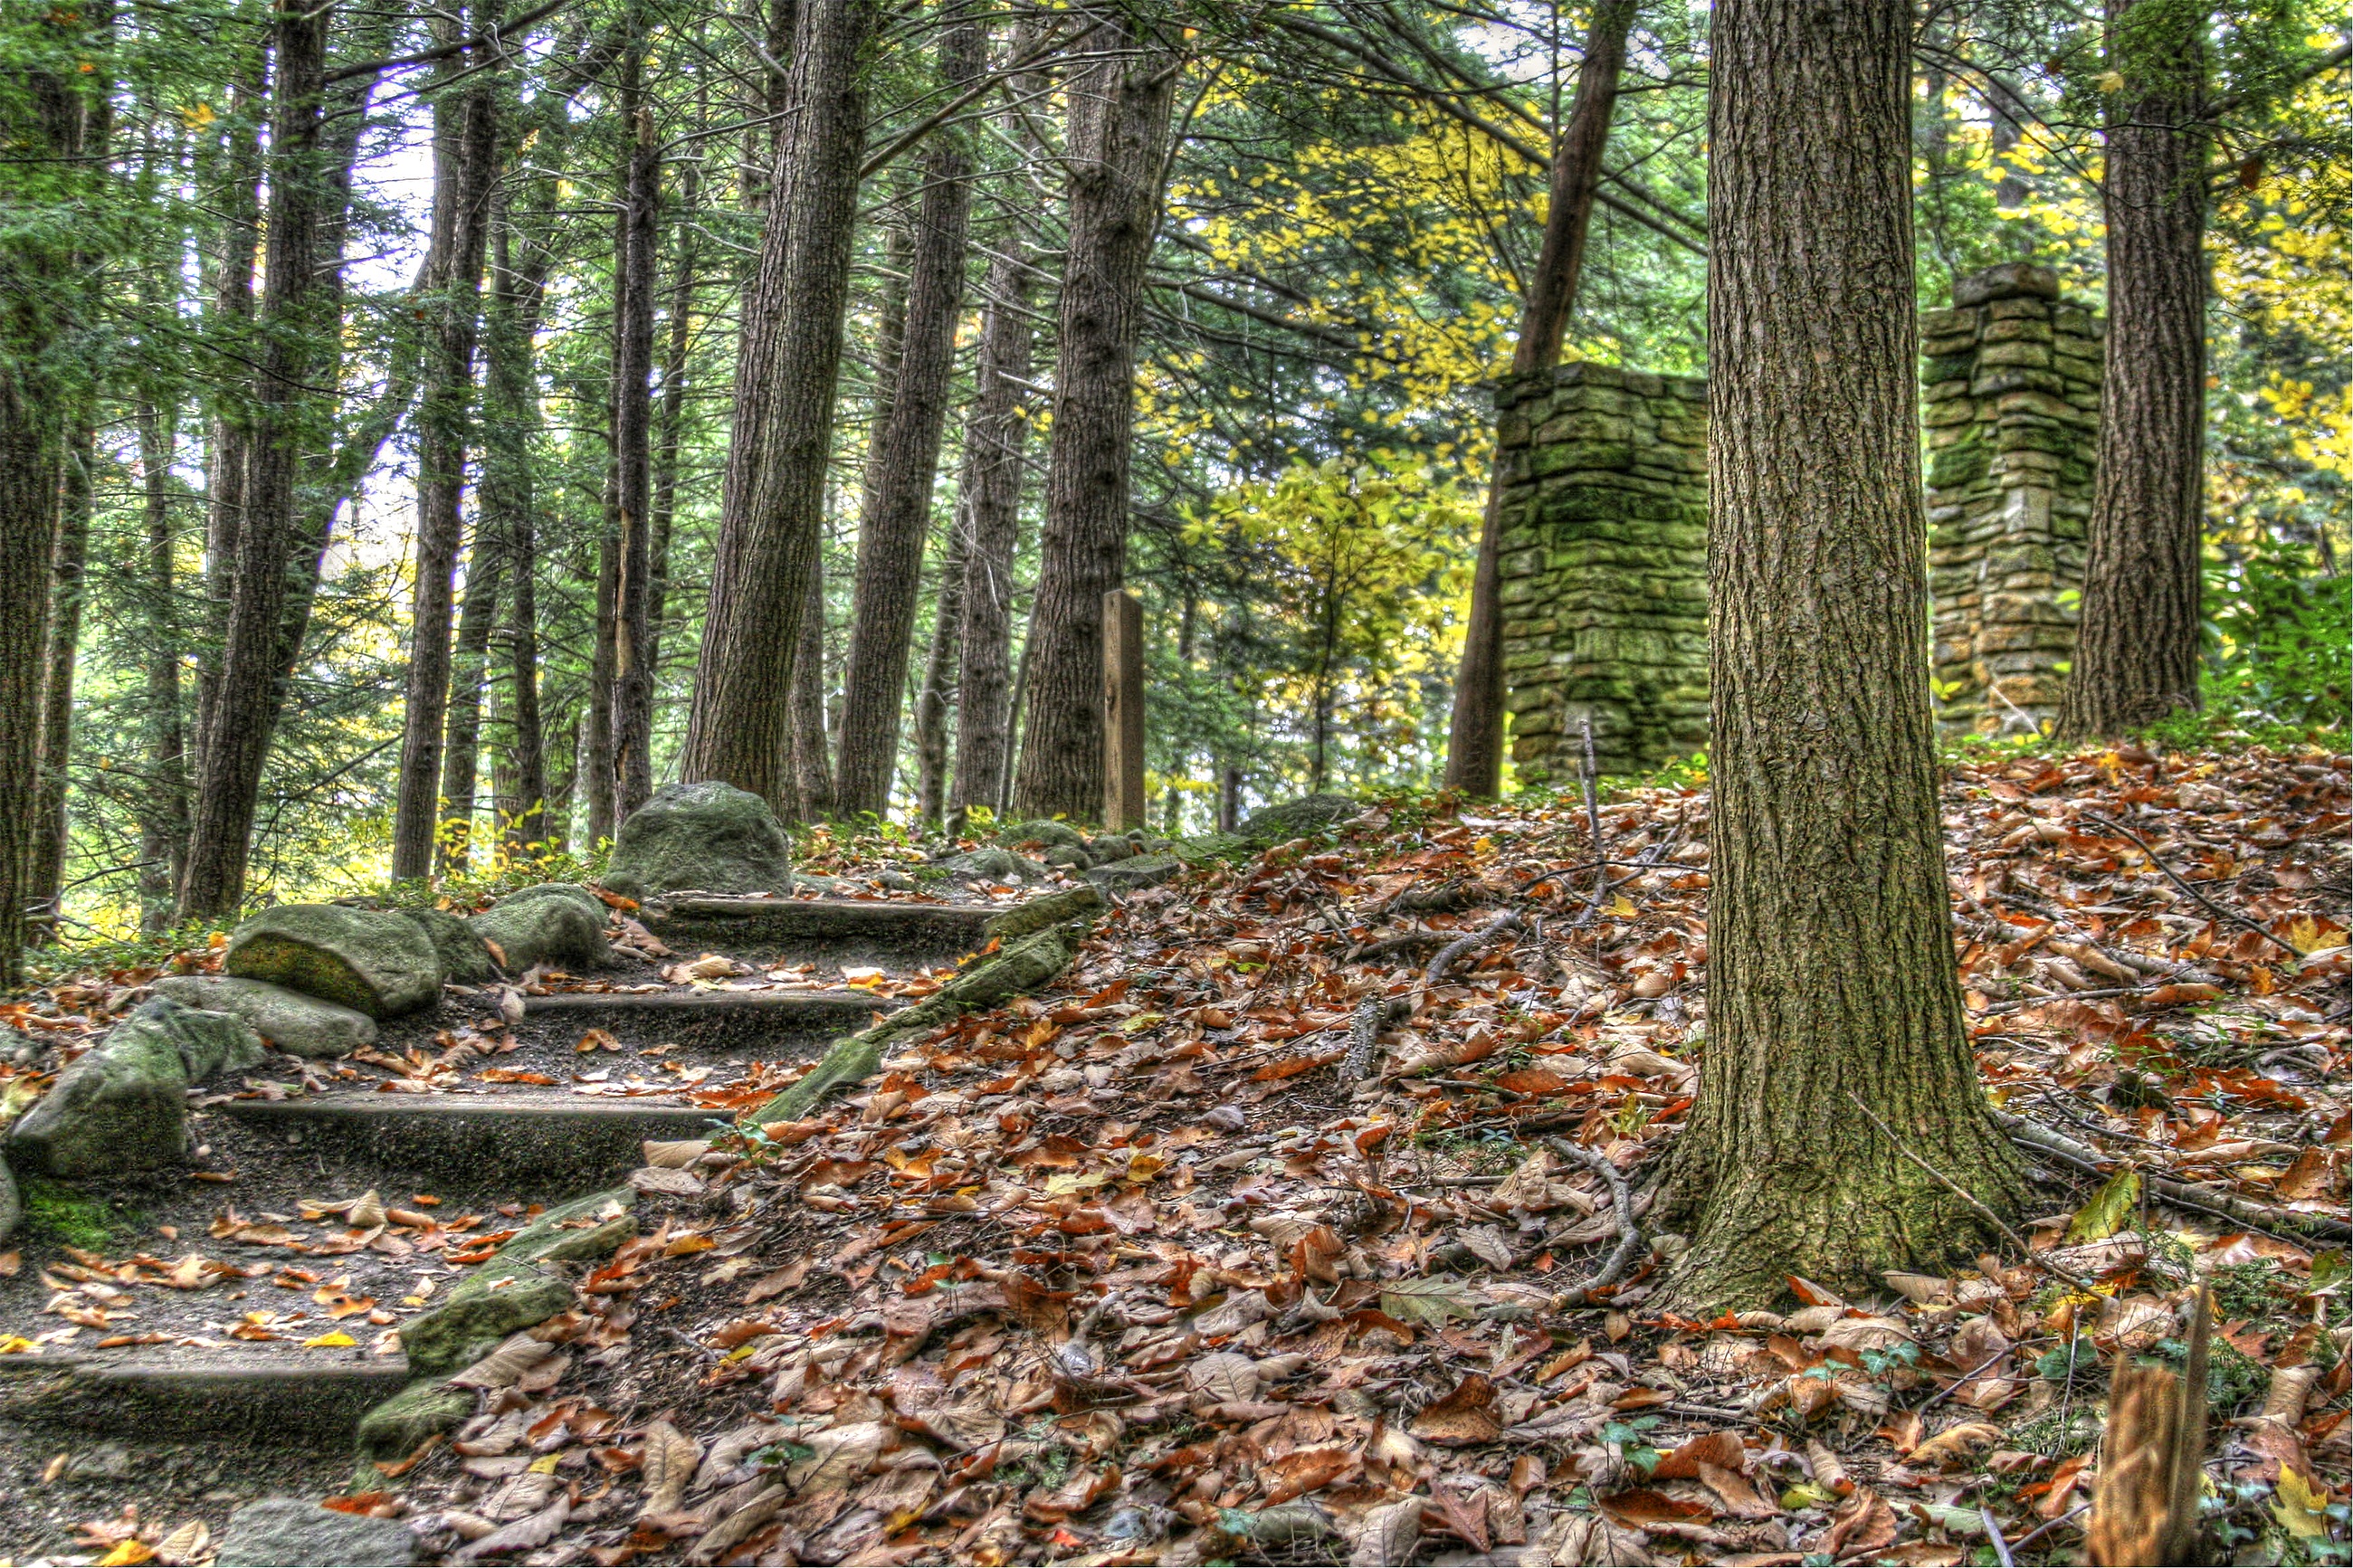
tree, nature, forest, wilderness, hiking, trail, leaf, fall, stream, scenic, autumn, park, national park, season, colors, spruce, deciduous, grove, woodland, habitat, ecosystem, trails, biome, old growth forest, natural environment, woody plant, temperate broadleaf and mixed forest, temperate coniferous forest